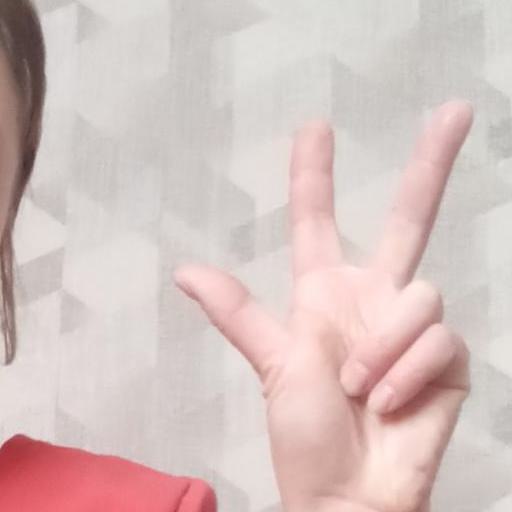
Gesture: three2